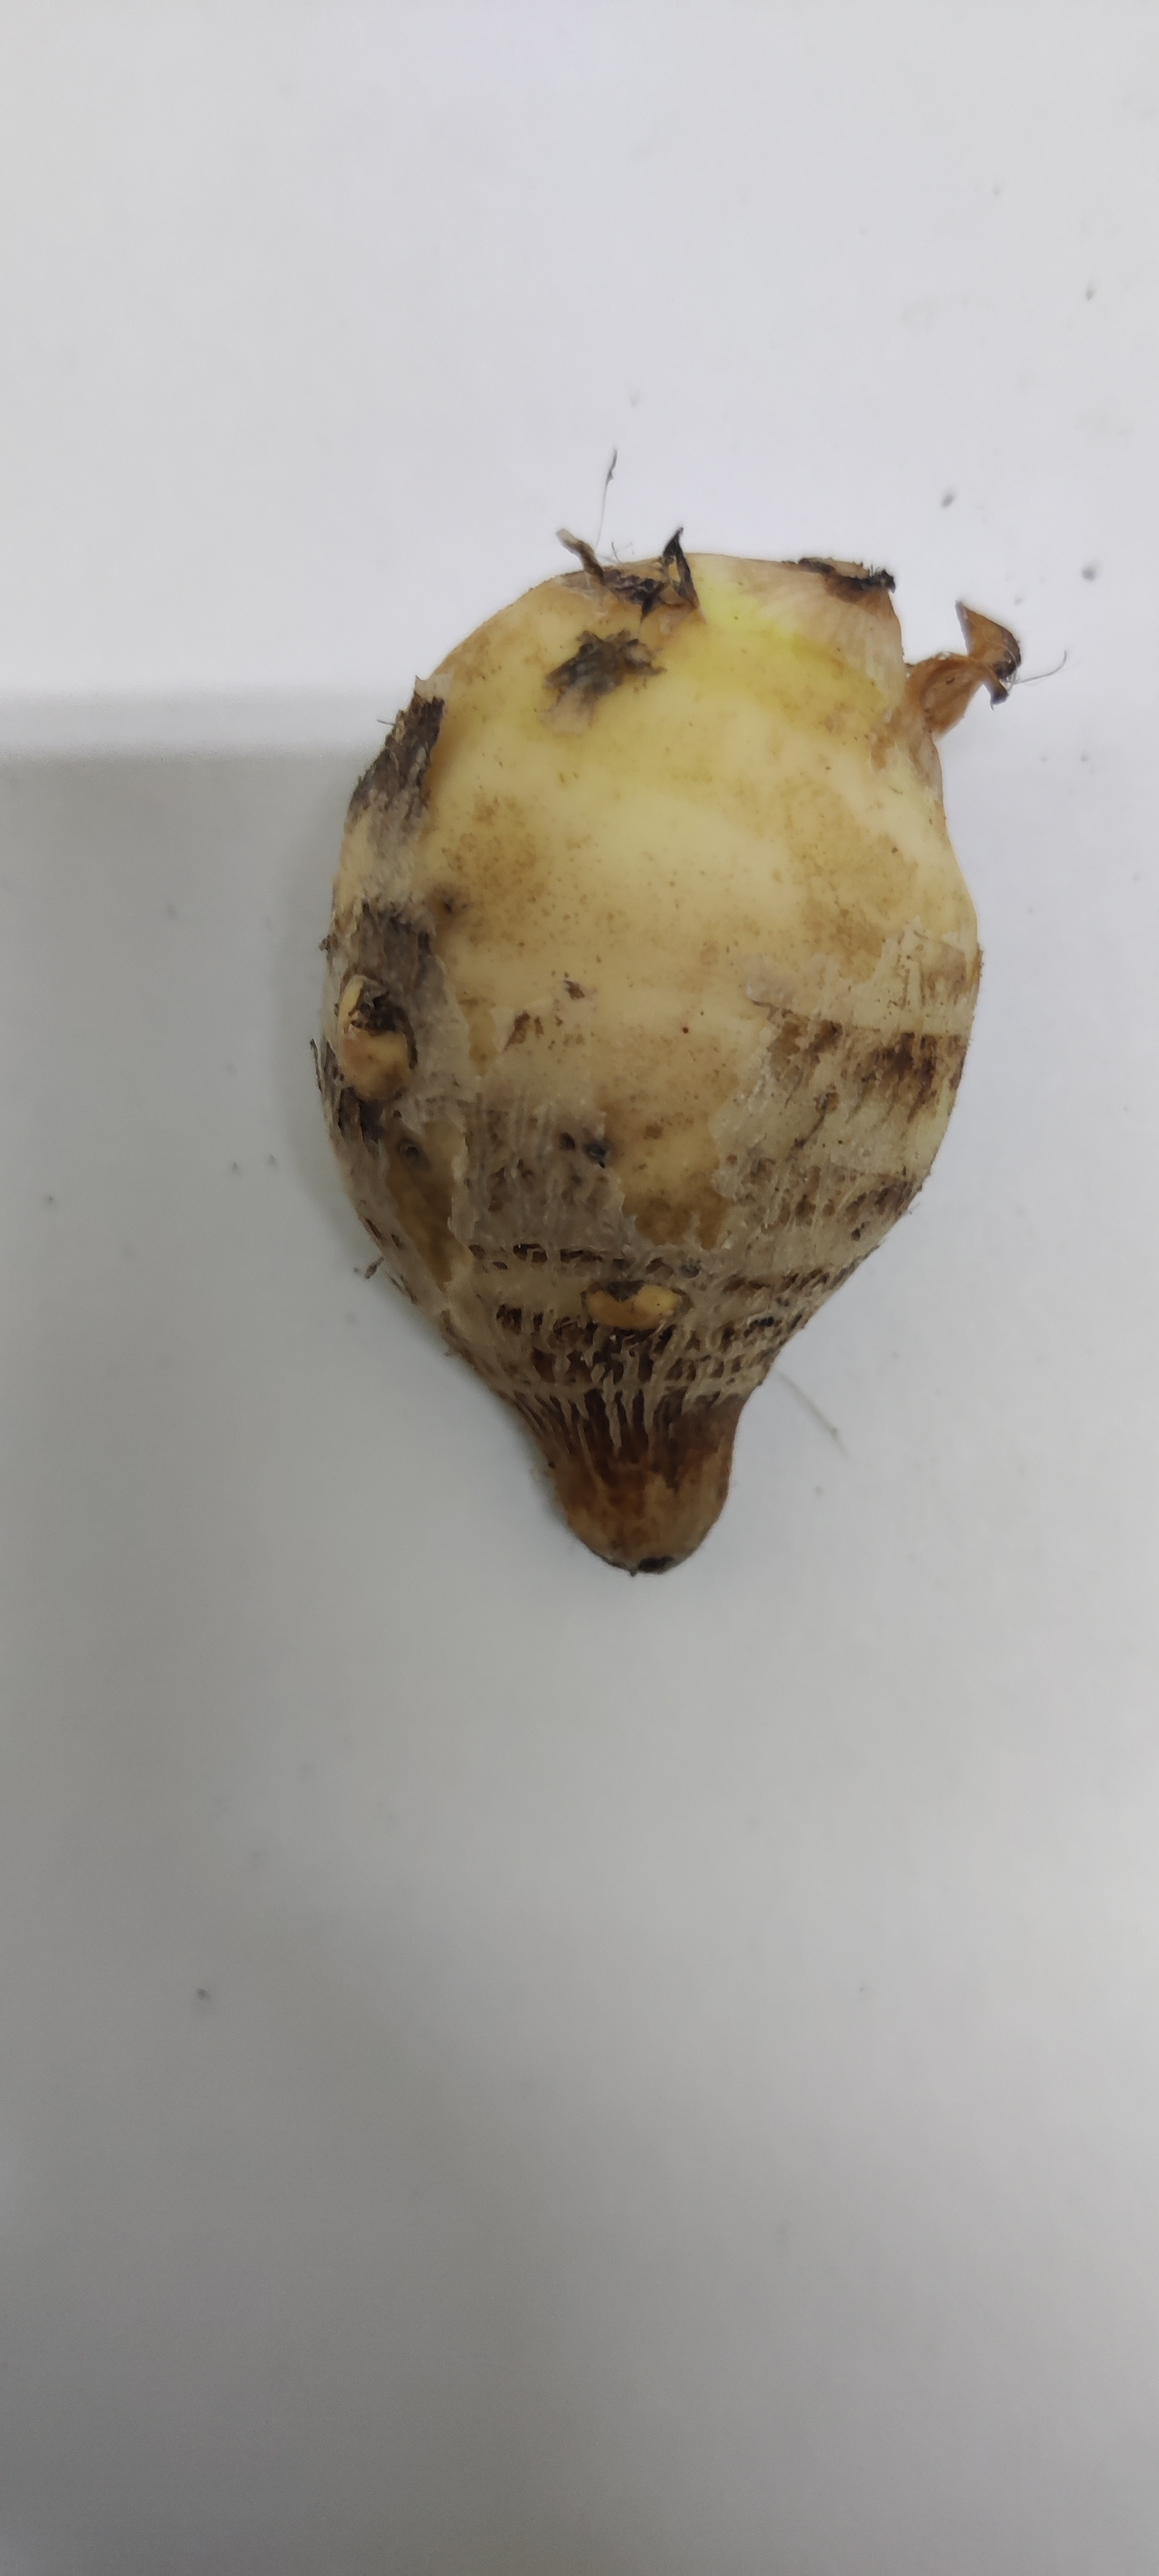
Crop: Taro root
Condition: Fresh